Brown University

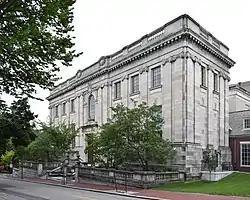
The John Hay Library is home to rare books, special collections, and the university archives.

Built in 1901, the Van Wickle Gates are a set of wrought iron gates that stand at the western edge of Brown's campus. The larger main gate is flanked by two smaller side gates. At Convocation the central gate opens inward to admit the procession of new students; at Commencement, the gate opens outward for the procession of graduates. A Brown superstition holds that students who walk through the central gate a second time prematurely will not graduate, although walking backward is said to cancel the hex.